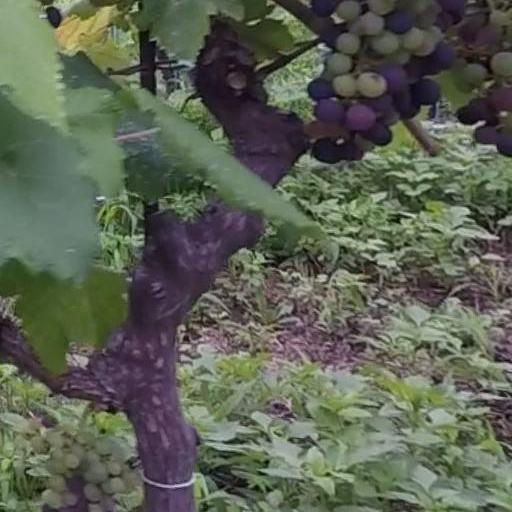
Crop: grape